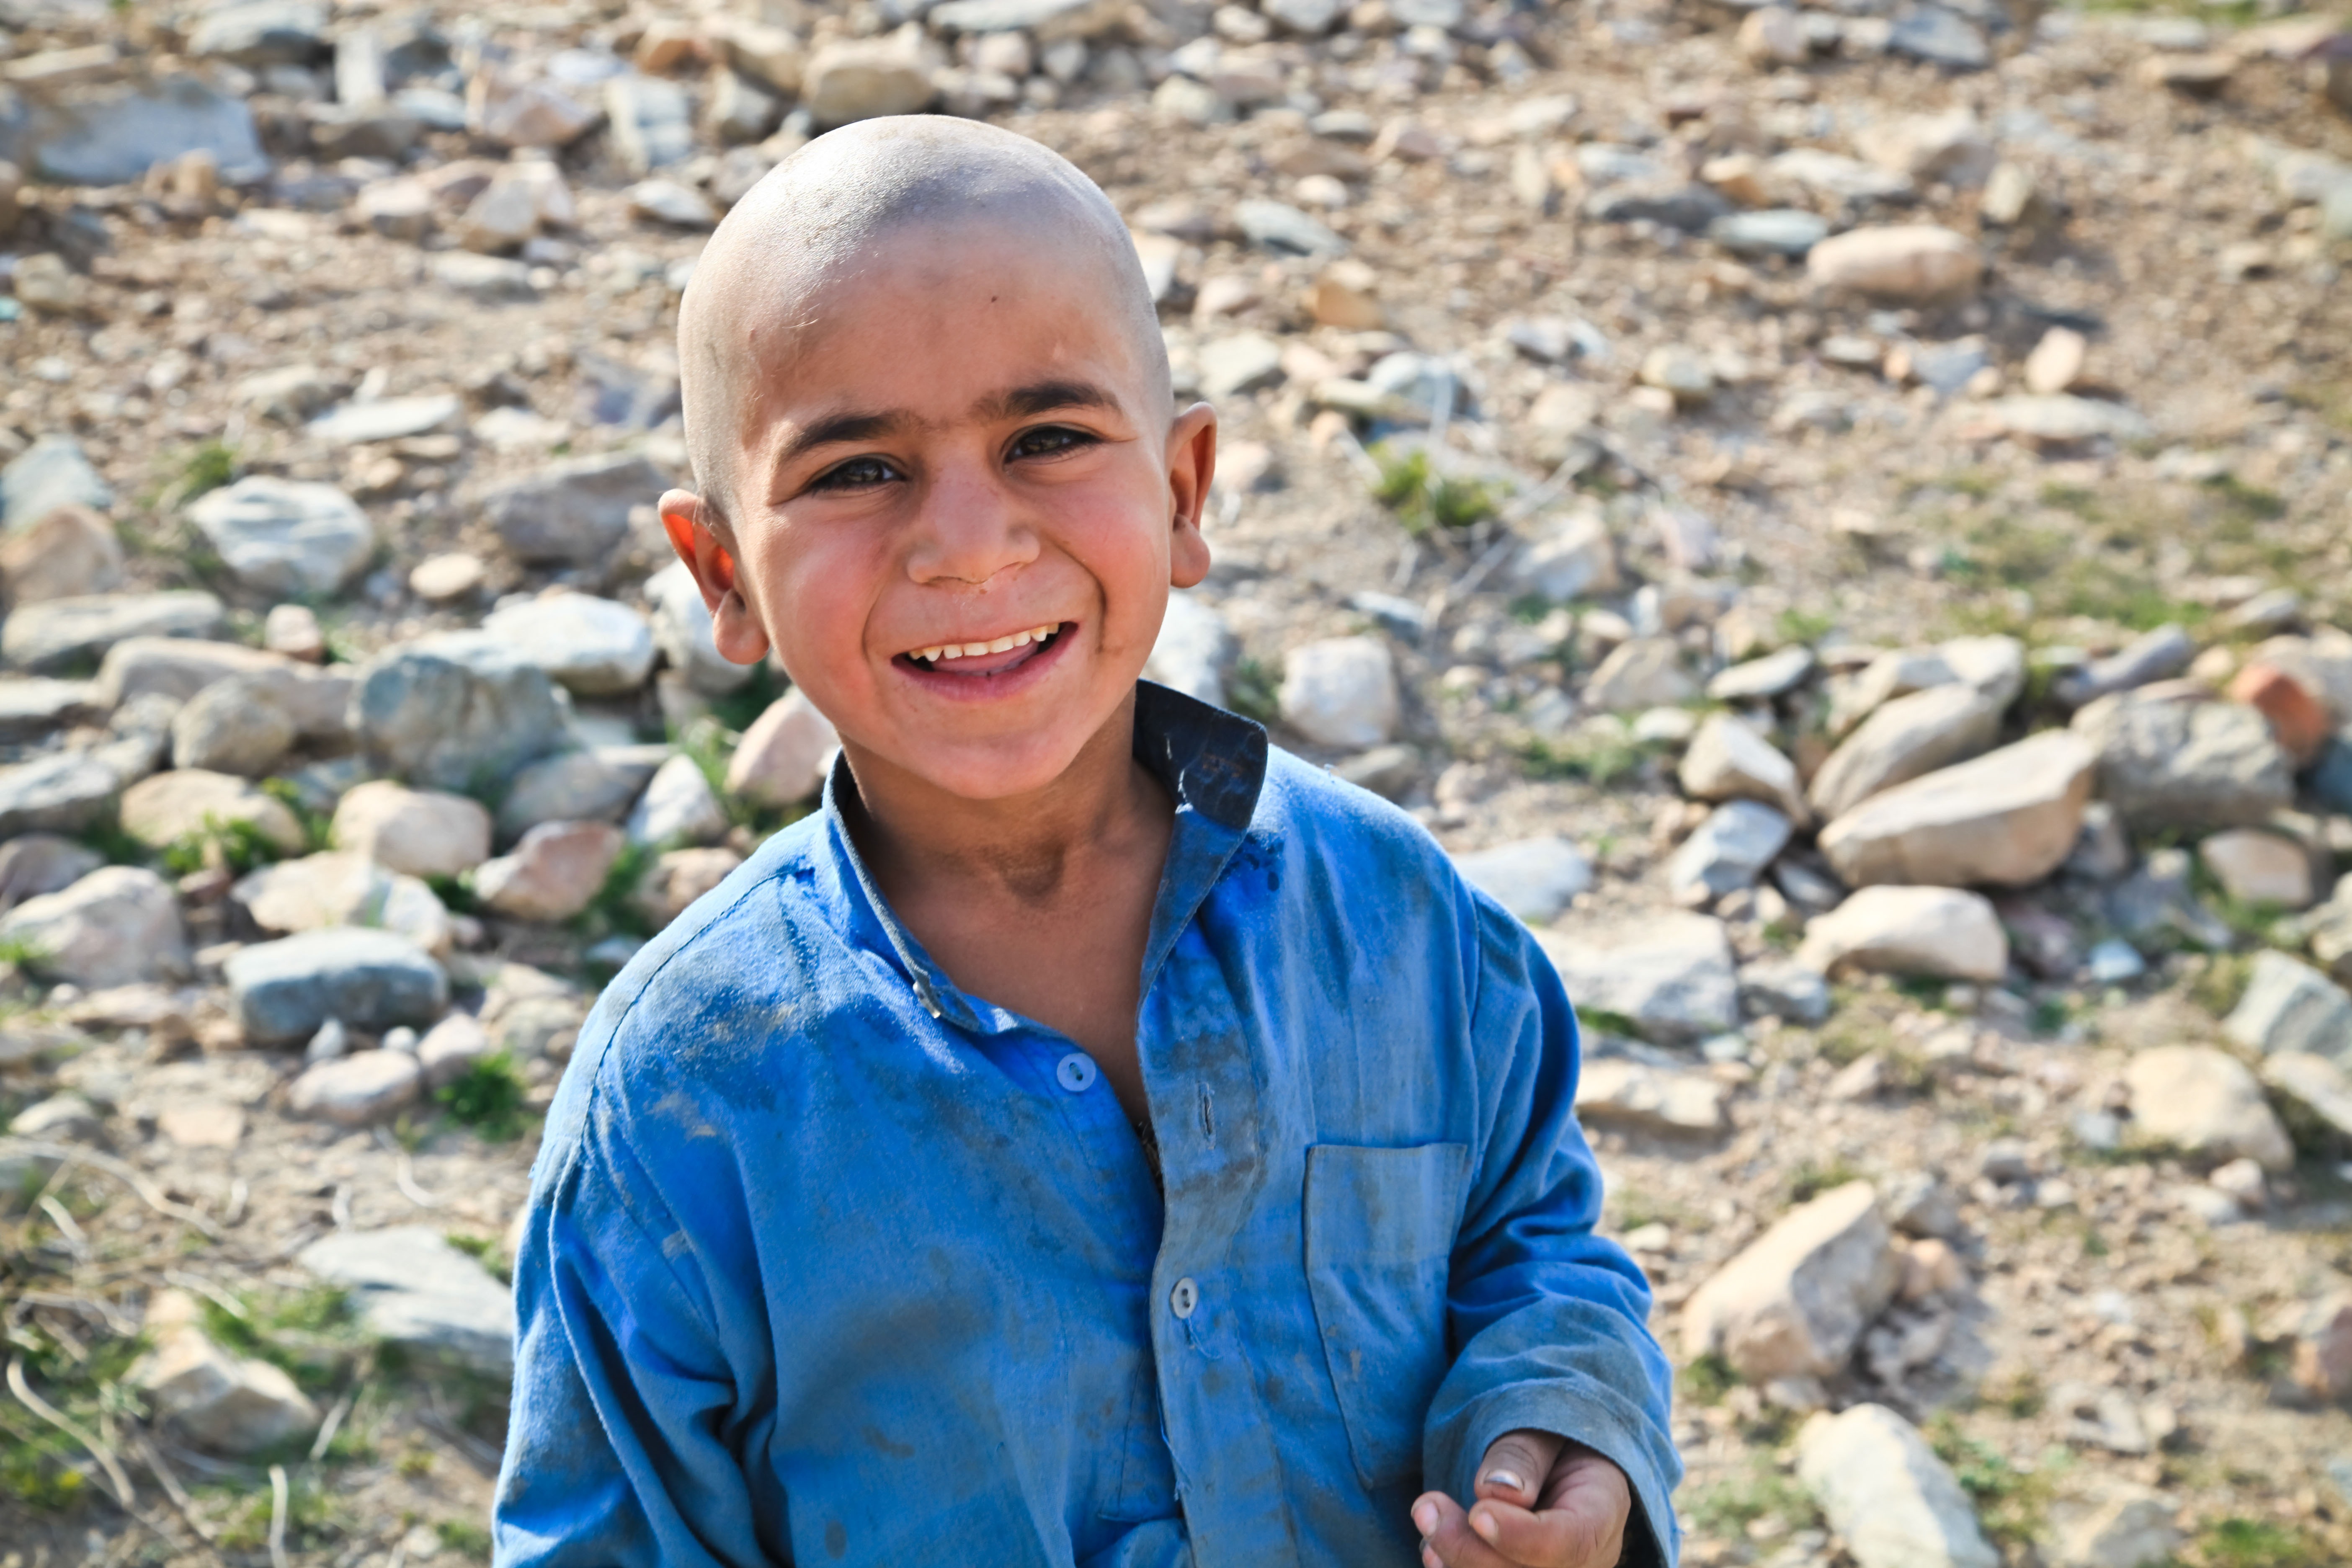
walking, person, people, hiking, boy, adventure, child, war, geology, afraid, poor, bald head, afghani